Nate Grey

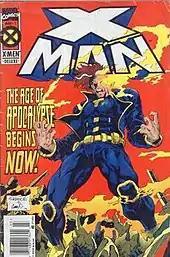
Nate Grey from his first appearance in "X-Man" #1

In the parallel reality known as The Age of Apocalypse, Mister Sinister, one of the elite Horsemen of the High Lord Apocalypse, artificially created Nate (naming him Nathaniel Grey), from genetic material from Cyclops and Phoenix. Sinister created Nate as the ultimate mutant and hoped to use him in his own bid for power against Apocalypse.